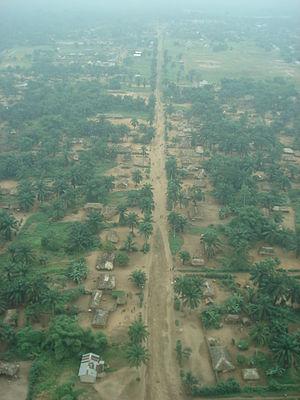
Kole ou Kole-sur-Lukenie est une localité, chef-lieu du territoire éponyme de la province de Sankuru en République démocratique du Congo.